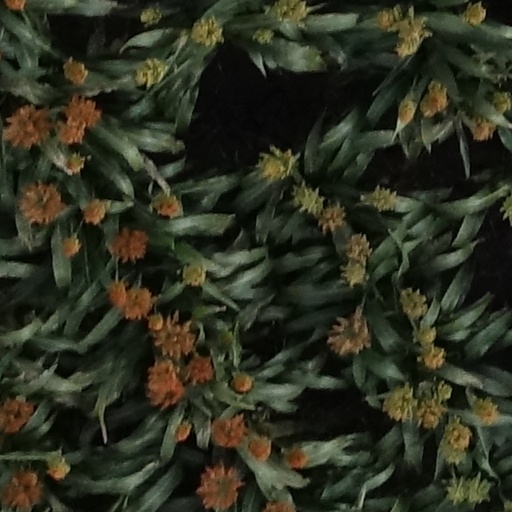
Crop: sorghum